Washington Capitals

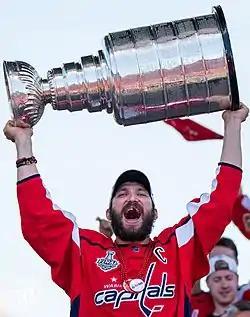
Ovechkin with the Stanley Cup at the National Mall, following the 2018 Stanley Cup Final.

Ovechkin reached the 1,000-point milestone on January 11, 2017, with a goal against the Pittsburgh Penguins 35 seconds into the first period of that game. Ovechkin is the 84th NHL player to reach the 1,000-point milestone, the fourth Russian-born player and the 37th player to reach the milestone while playing for one team throughout their NHL career. The Capitals won their second Presidents' Trophy in a row, becoming just the seventh team in NHL history and the first time since the Vancouver Canucks in 2010–11 and 2011–12 to win back-to-back Presidents' Trophies. Ovechkin finished the 2016–17 season with 33 goals, leading the Capitals in goals for the twelfth straight season. In the 2017 playoffs, the Capitals defeated the eighth-seeded Toronto Maple Leafs in six games in the first round to set up a second consecutive showdown with the Pittsburgh Penguins in the second round. After falling behind 3–1 in the series, they battled back to force a game 7 at home, where they were eliminated 2–0, and lost their series 4–3.